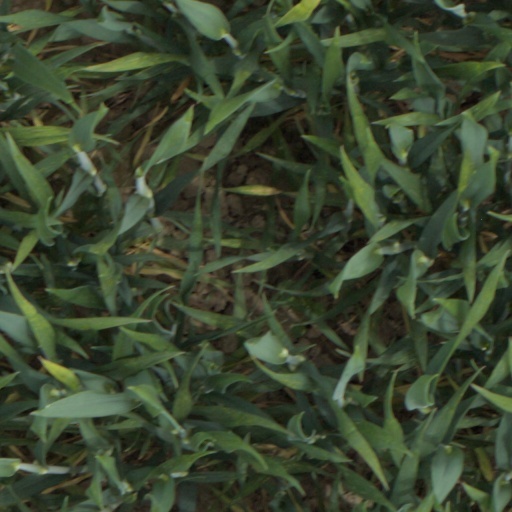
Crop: wheat